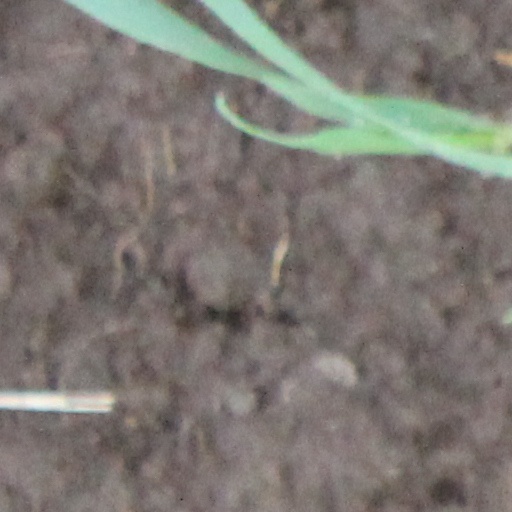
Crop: wheat